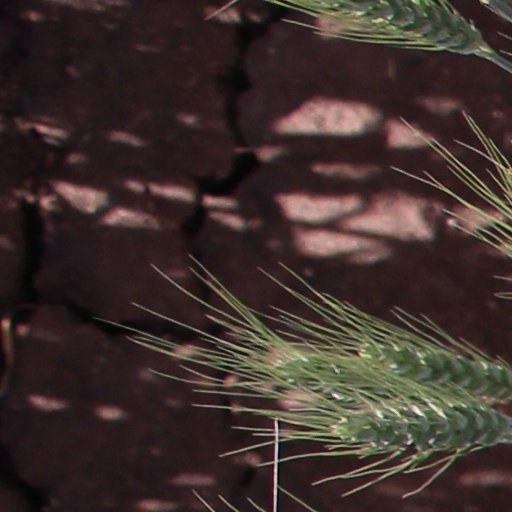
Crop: wheat